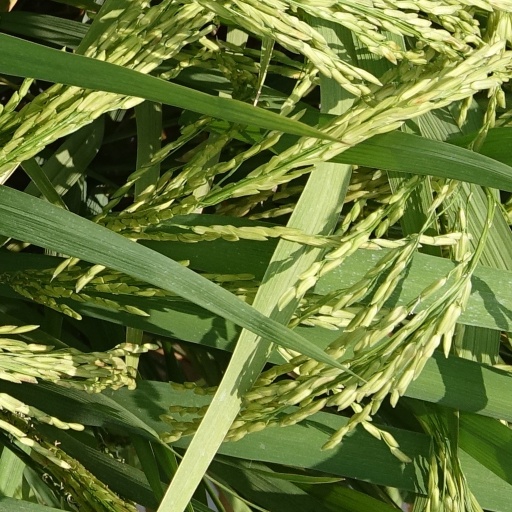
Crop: rice